The Scarlet Pimpernel (1982 film)

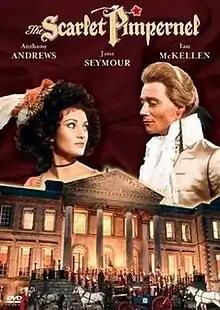
DVD cover

The Scarlet Pimpernel is a 1982 British romantic adventure television film set during the French Revolution. It is based on the novels "The Scarlet Pimpernel" (1905) and "Eldorado" (1913) by Baroness Emmuska Orczy, and stars Anthony Andrews as Sir Percy Blakeney/the Scarlet Pimpernel, the protagonist, Jane Seymour as Marguerite St. Just, the love interest, and Ian McKellen as Chauvelin, the antagonist.